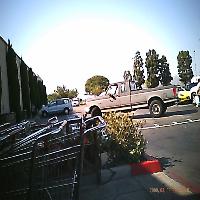
Weather: sun or clear